Pedro Fernández de Córdoba y Pacheco

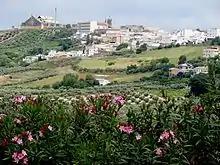
Montilla in 2008. The large building on the hill to the left is the Alhorí de Montilla, built on the ruins of the castle.

When Priego's uncle, Gonzalo Fernández de Córdoba (the "Gran Capitán"), explained how angry the king was, Priego went to plead his case before the king.